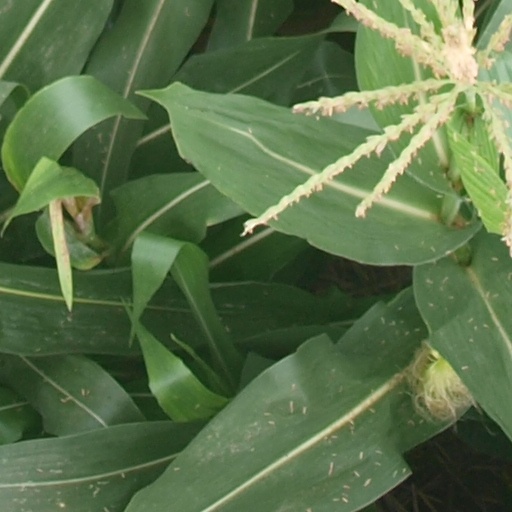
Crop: maize; corn